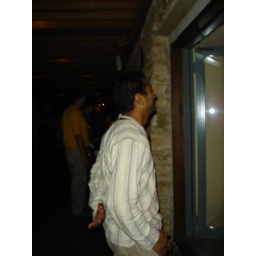
Zia dancing in the window to some 80's groove rock